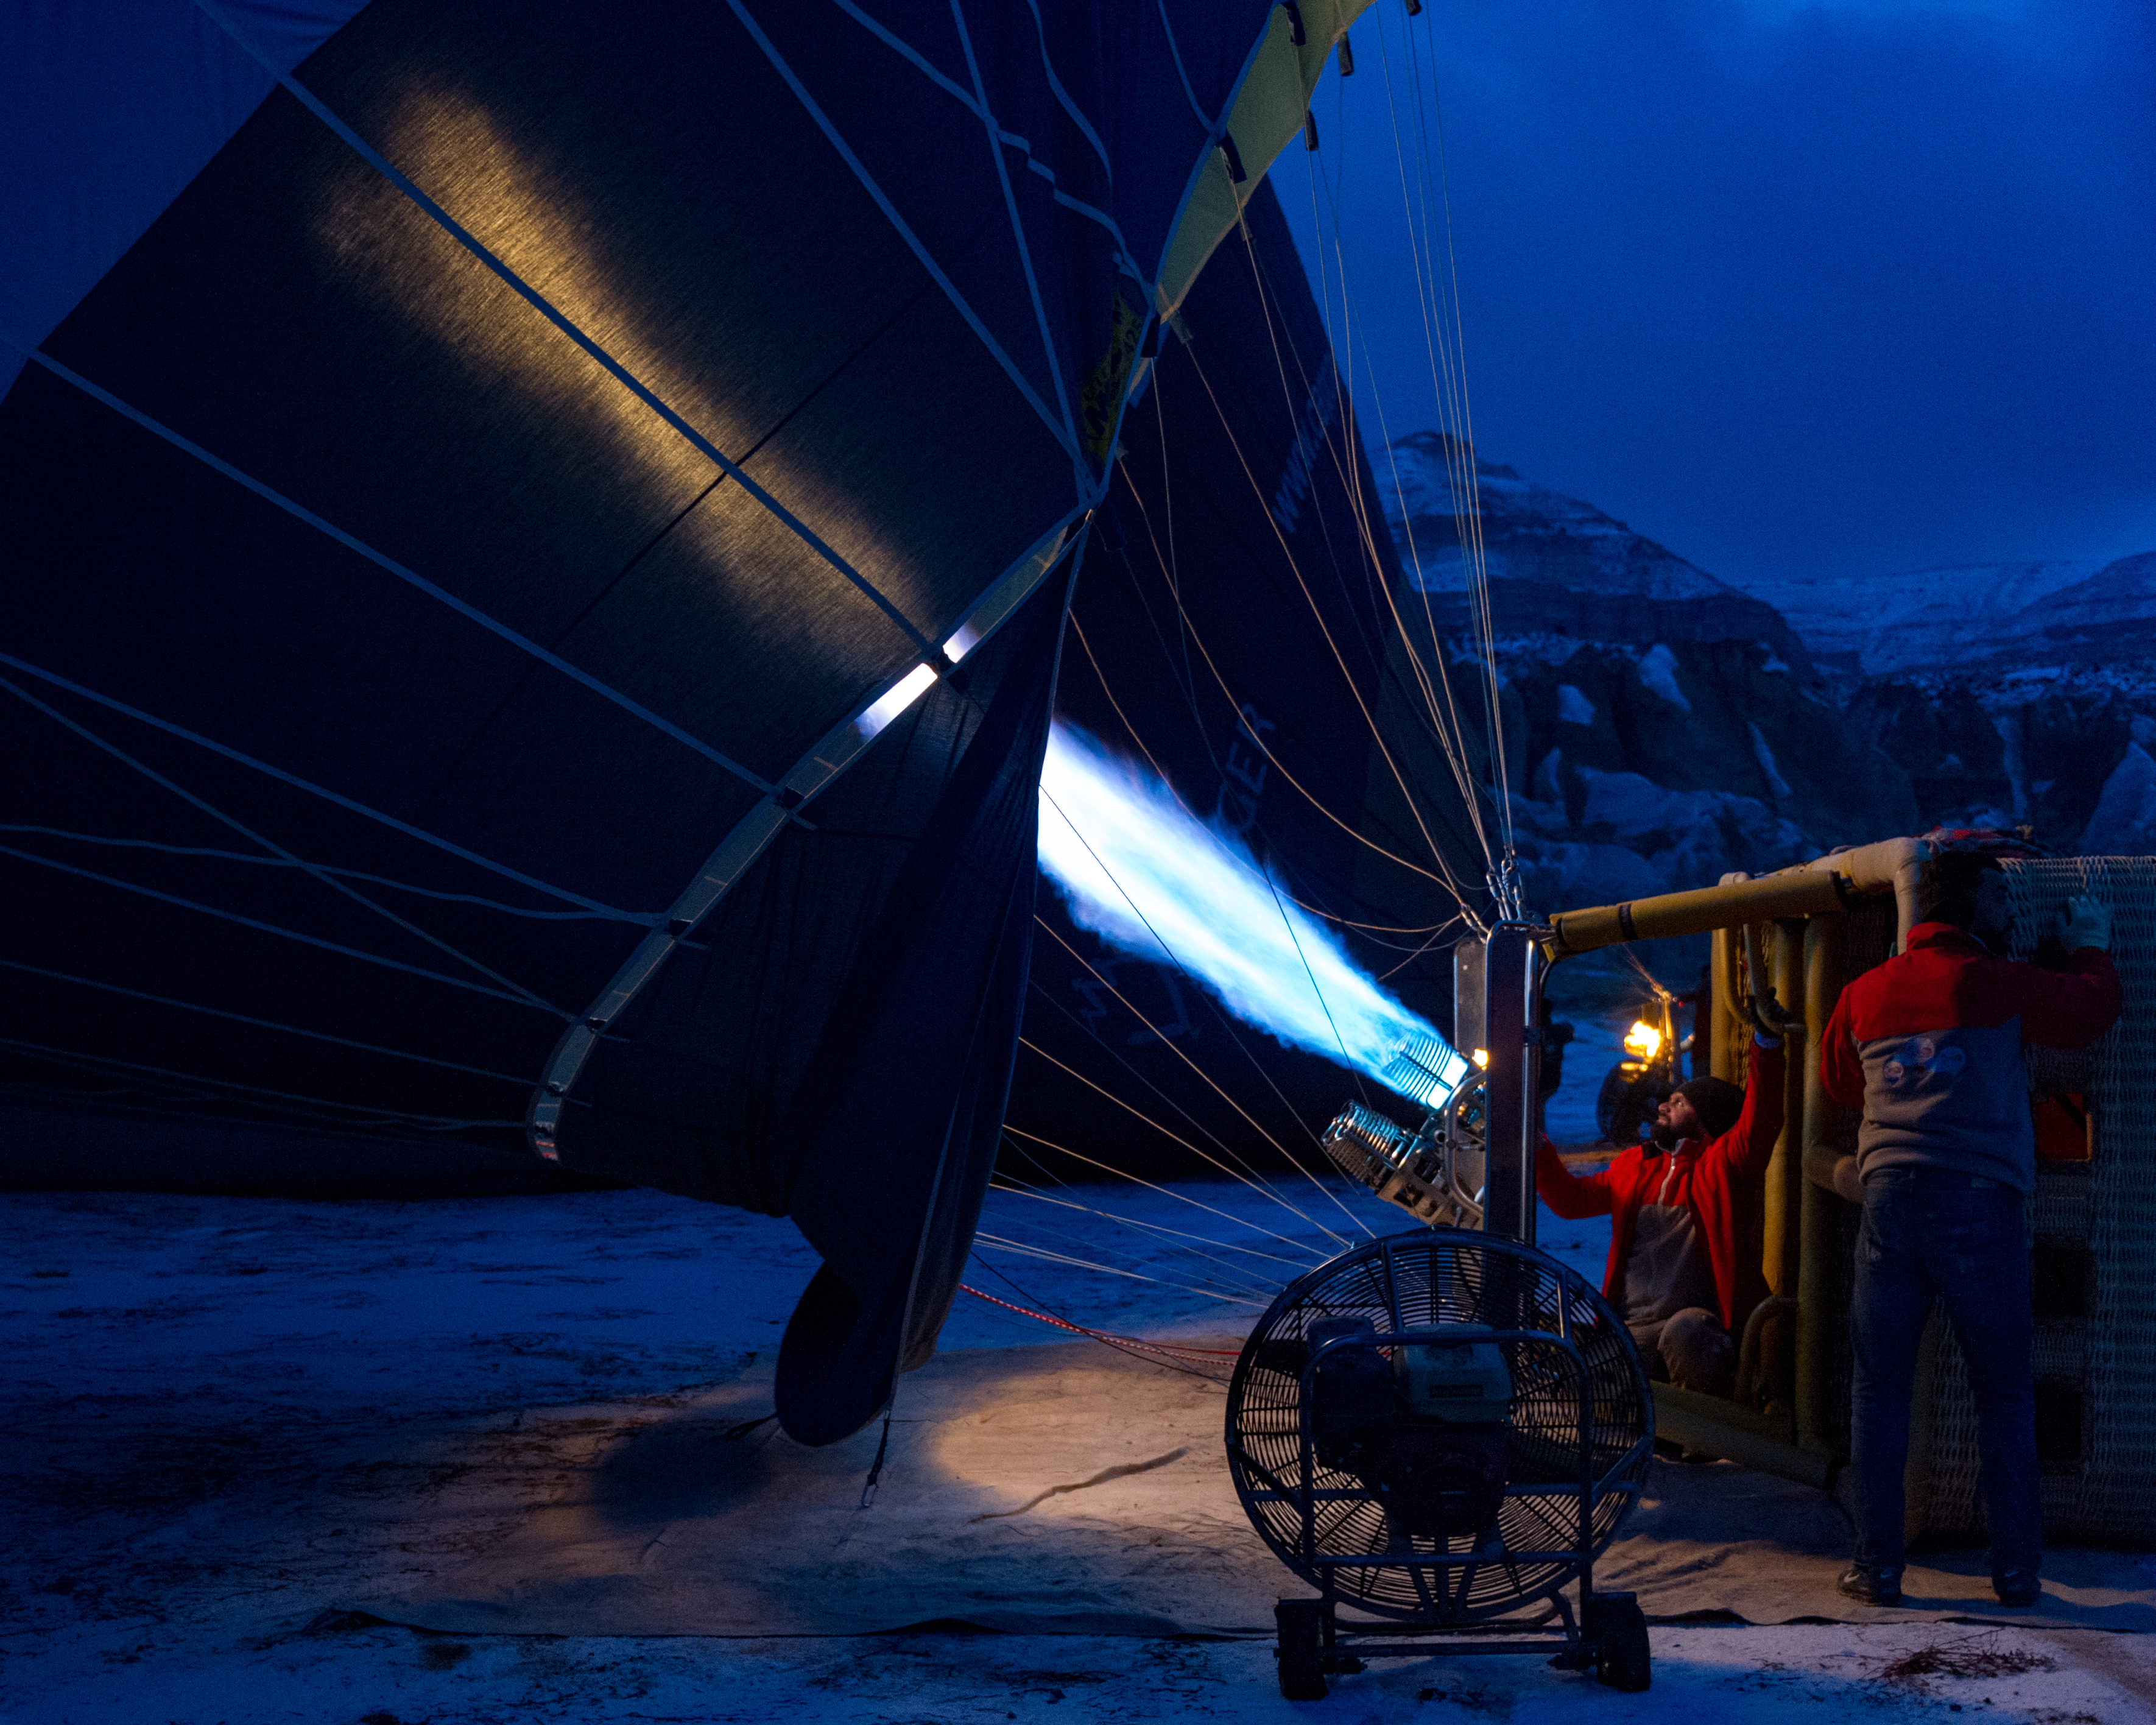
person, light, sky, night, sunlight, balloon, hot air balloon, evening, vehicle, color, fire, darkness, blue, screenshot, atmosphere of earth, computer wallpaper